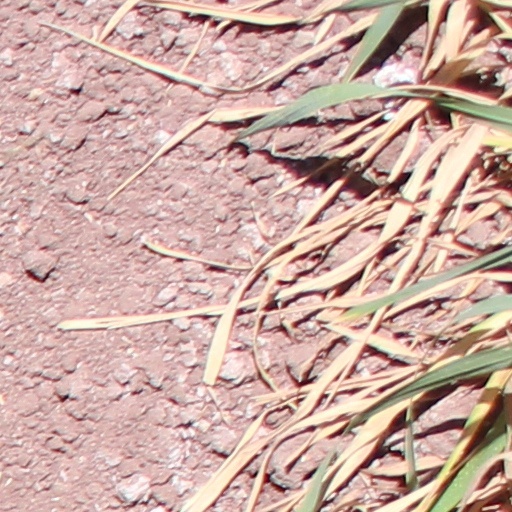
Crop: wheat